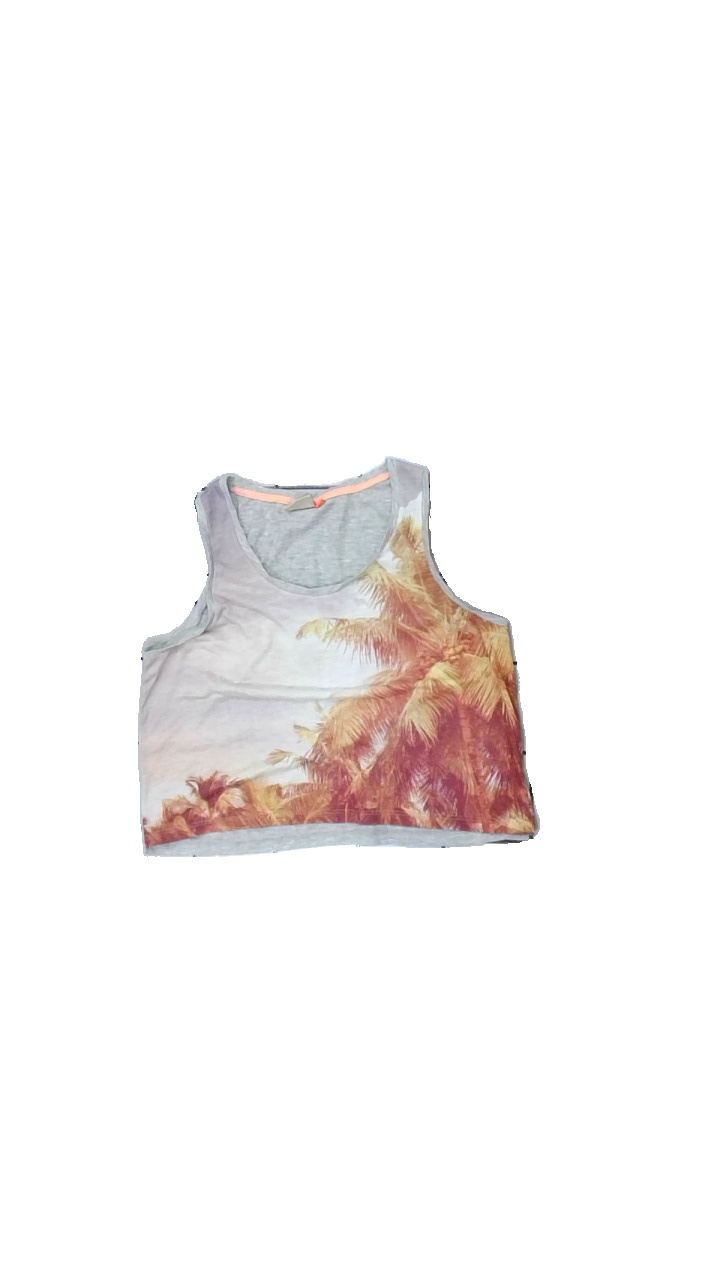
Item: Tank Top (Ladies)
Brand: Only
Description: grått linne, kort, med palmer fram, mycket nopprig
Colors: Grey, Yellow, Red, Multicolor
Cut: Cropped
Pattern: Other
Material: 100% polyester
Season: Summer
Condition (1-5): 1
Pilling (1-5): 1
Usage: Export
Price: <50